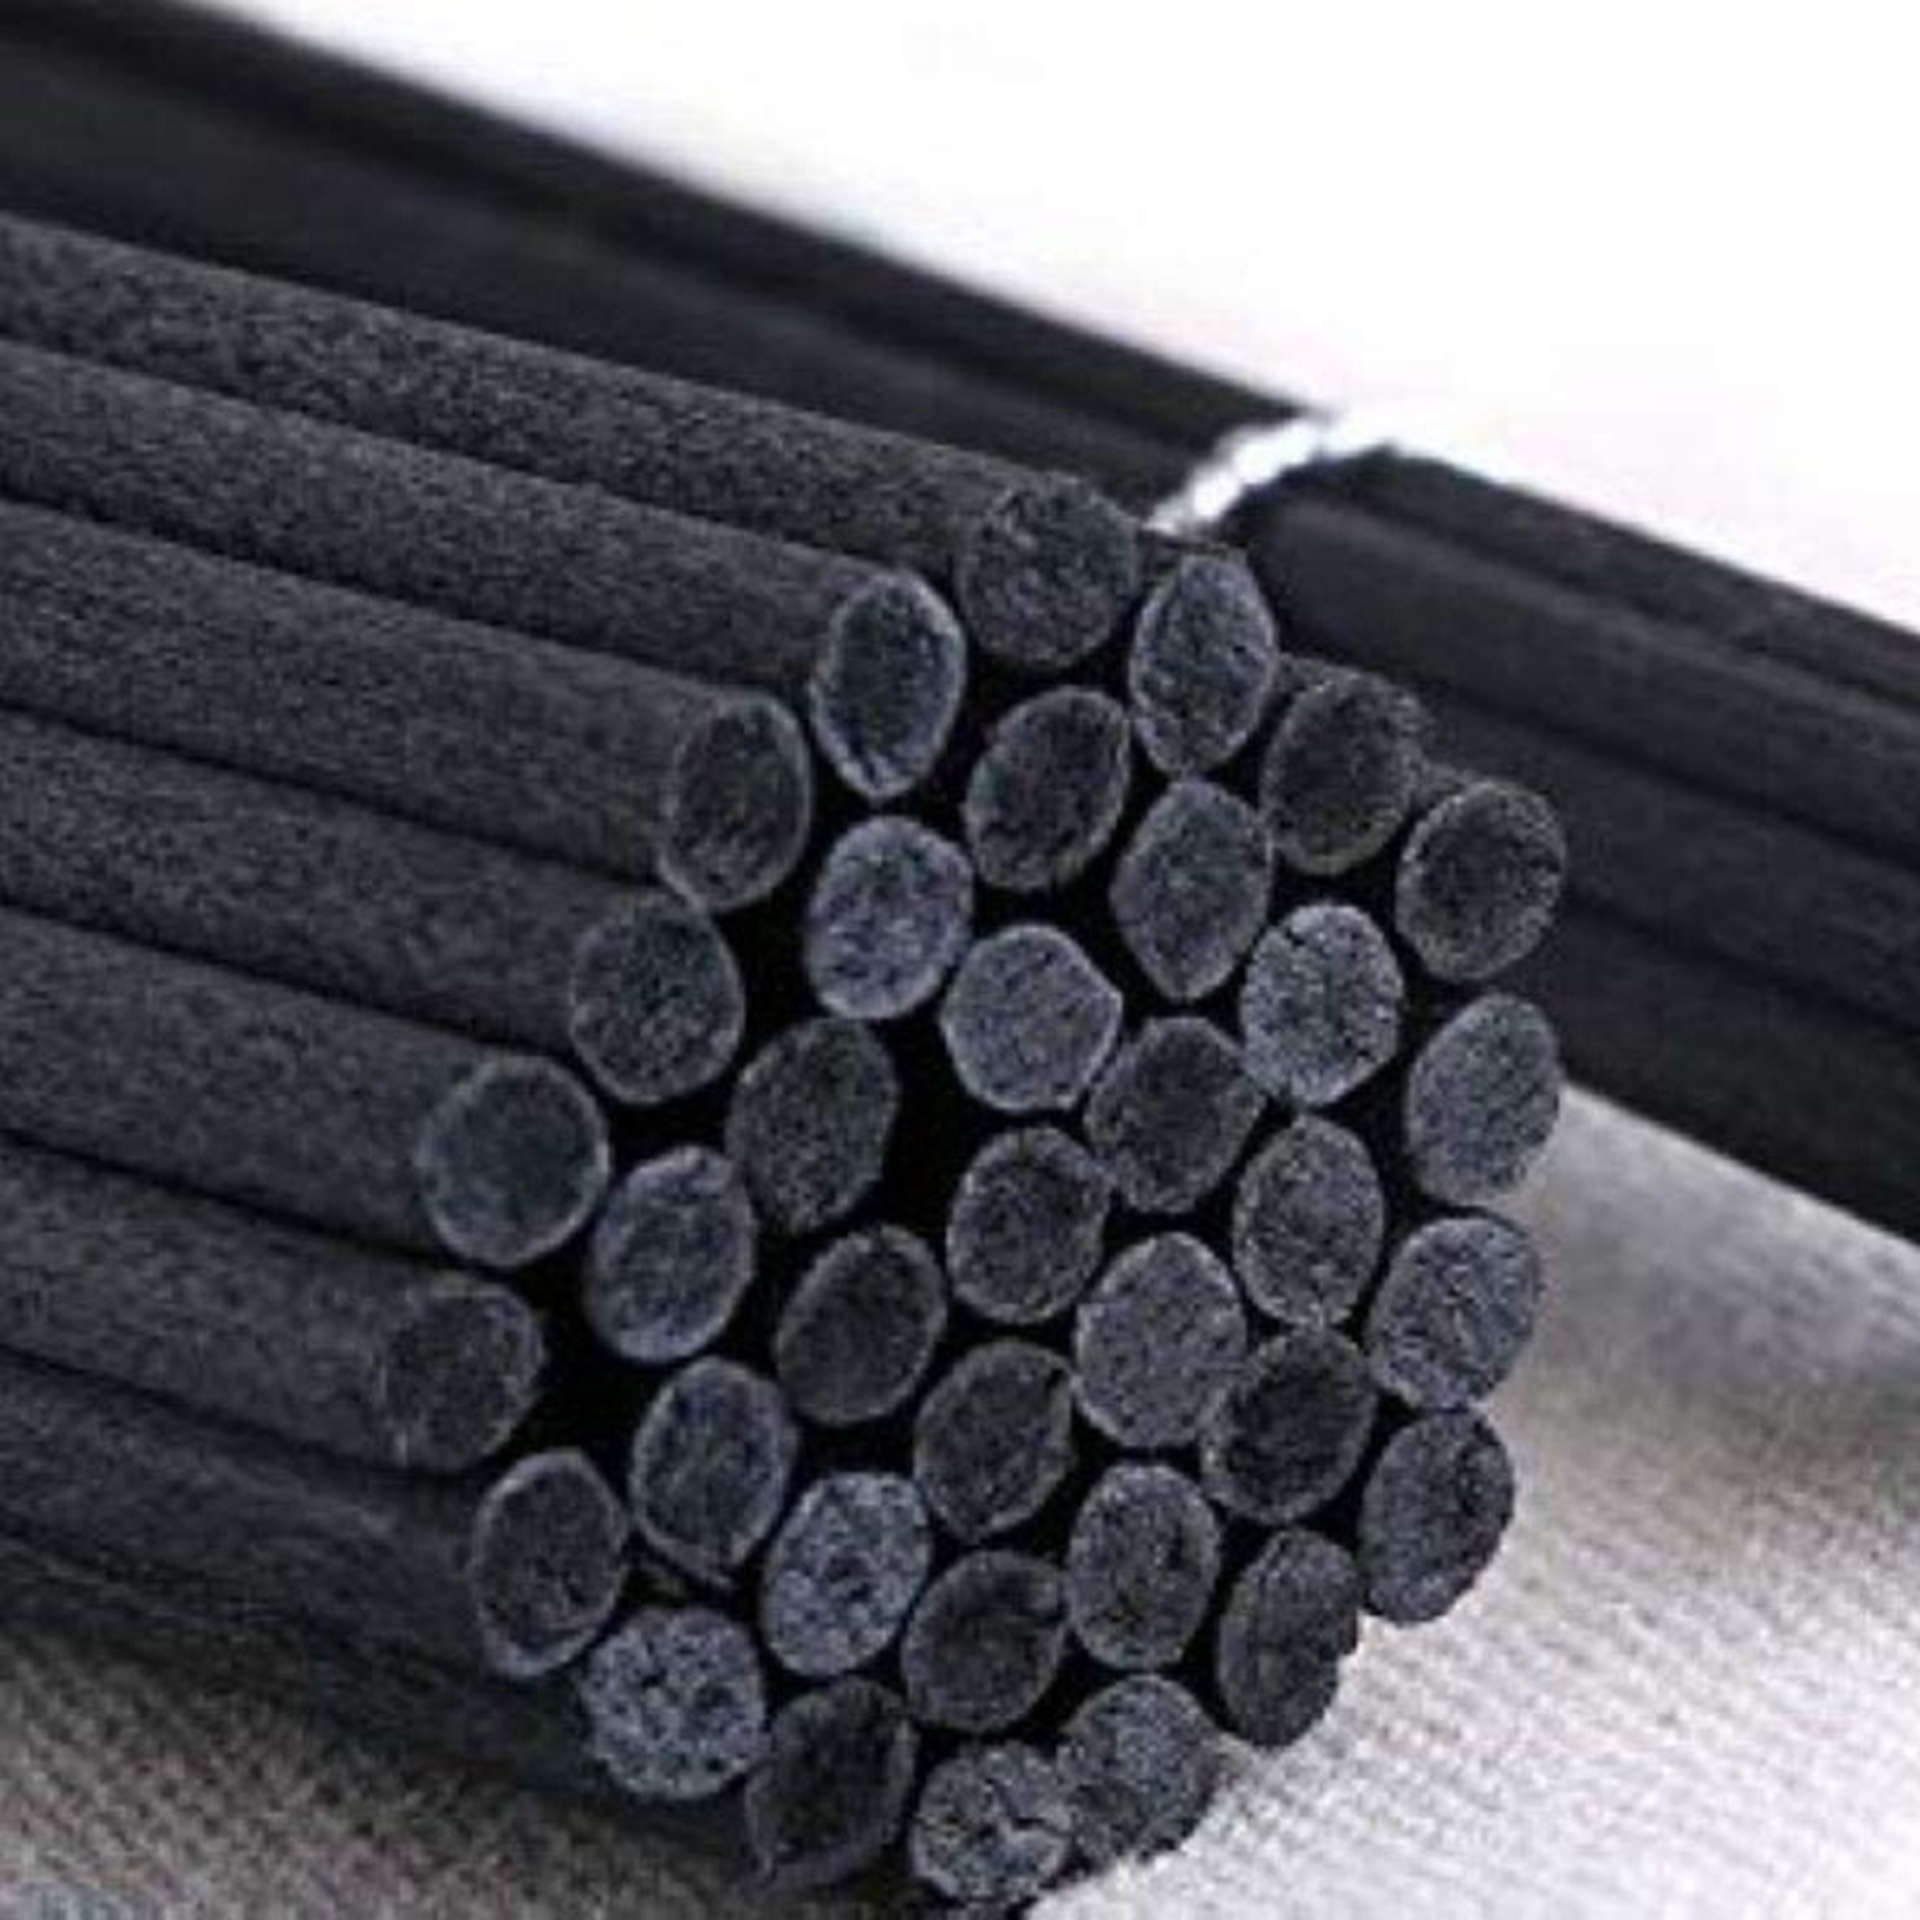
Black Chunky Fibre Replacement Diffuser Reeds for Small Diffuser
Brand: Cera De Luxe - The Wax Melt Company
Replacement set of Fibre Reeds for use in Reed Diffusers. Each set contains 5 individual Reeds. We recommend that you replace the reeds every time you refill or change the scent in your diffuser. This listing is for the Replacement reeds only. The Diffusers & Refills can be purchased separately
Category: Home & Garden > Decor > Home Fragrance Accessories > Reed Diffuser Sticks